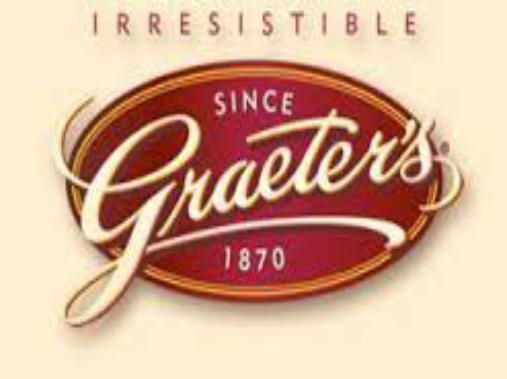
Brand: Graeter's
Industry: Food